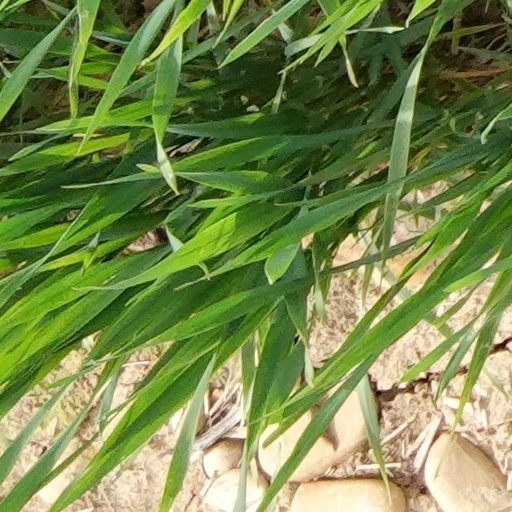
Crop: wheat